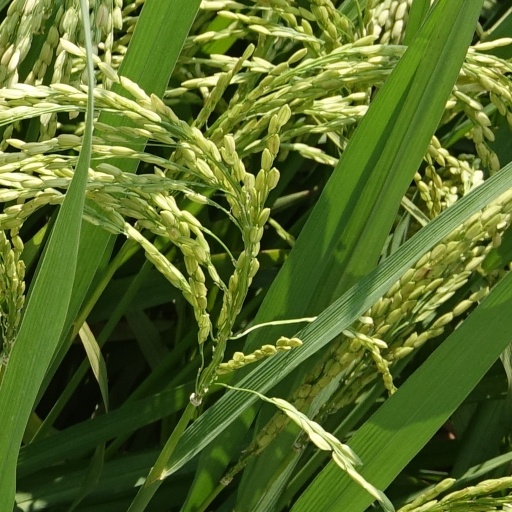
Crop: rice